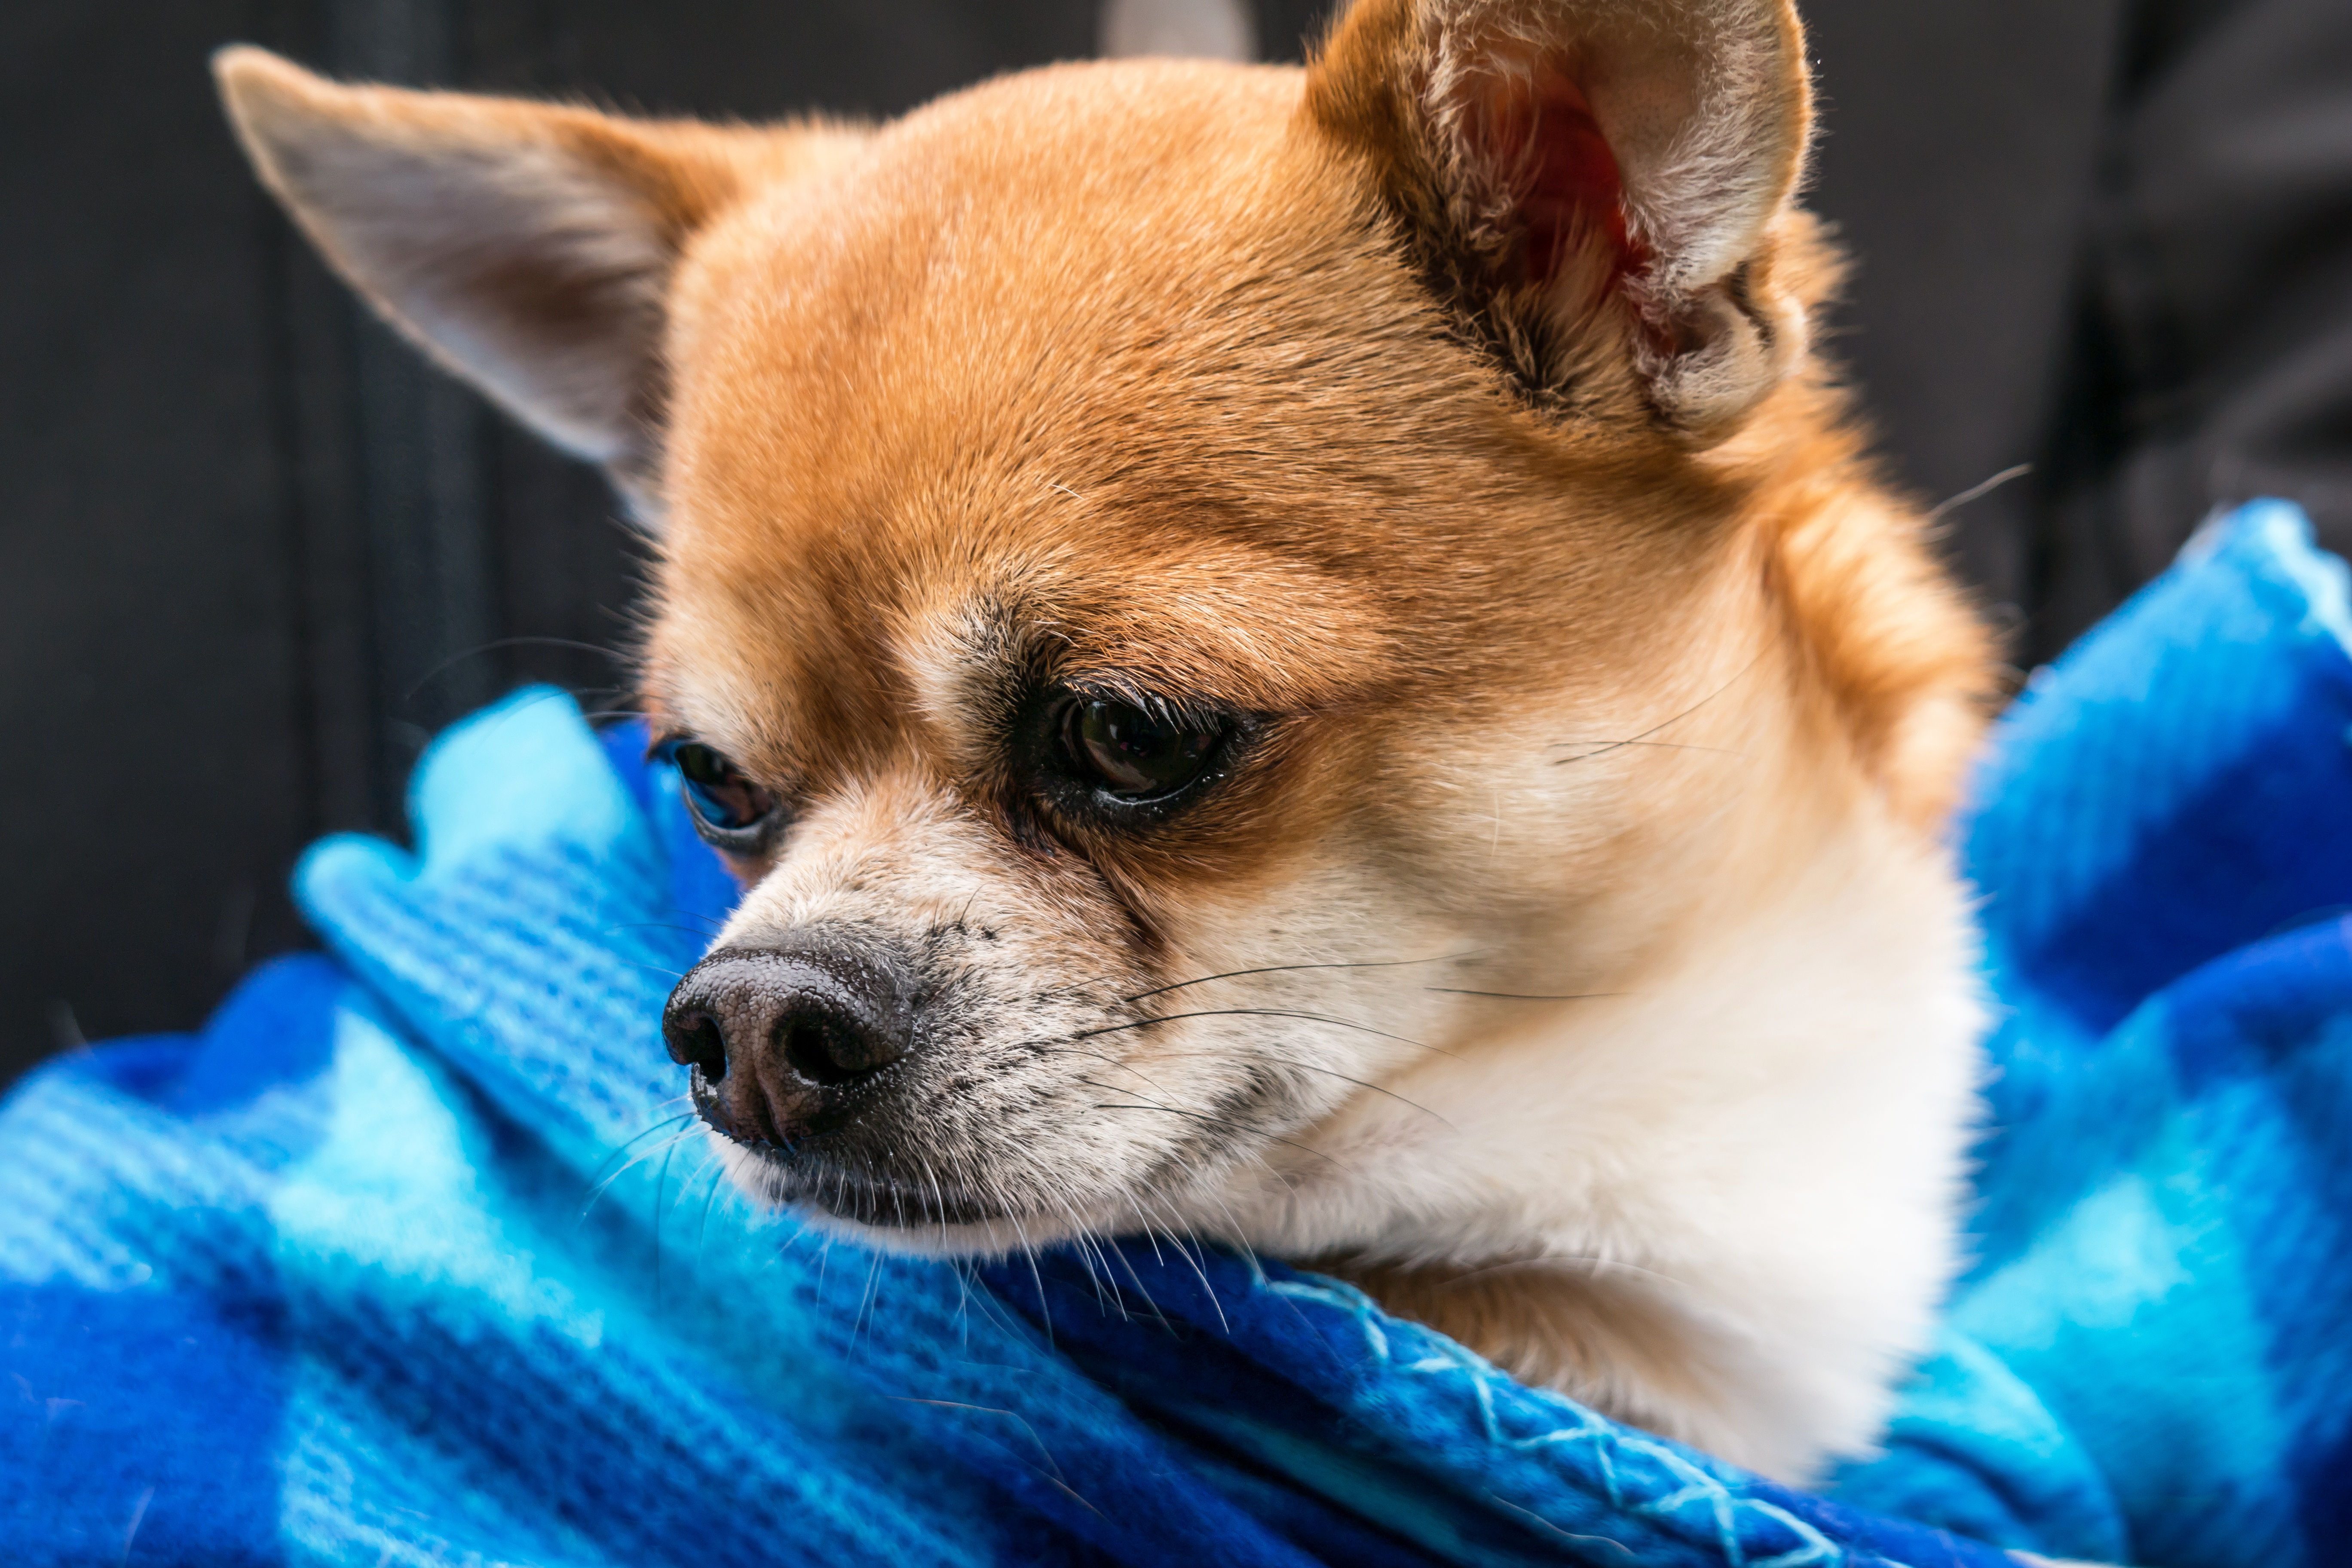
sweet, puppy, dog, animal, cute, pet, fluffy, small, mammal, vertebrate, chihuahua, dog breed, animal portrait, small dog, knuffig, chiwawa, dog like mammal, carnivoran, dog breed group